Orb (horse)

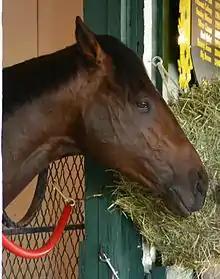
Orb at Pimlico in May 2013

Orb (foaled February 24, 2010 in Kentucky) is a champion American Thoroughbred racehorse who won the 2013 Kentucky Derby.